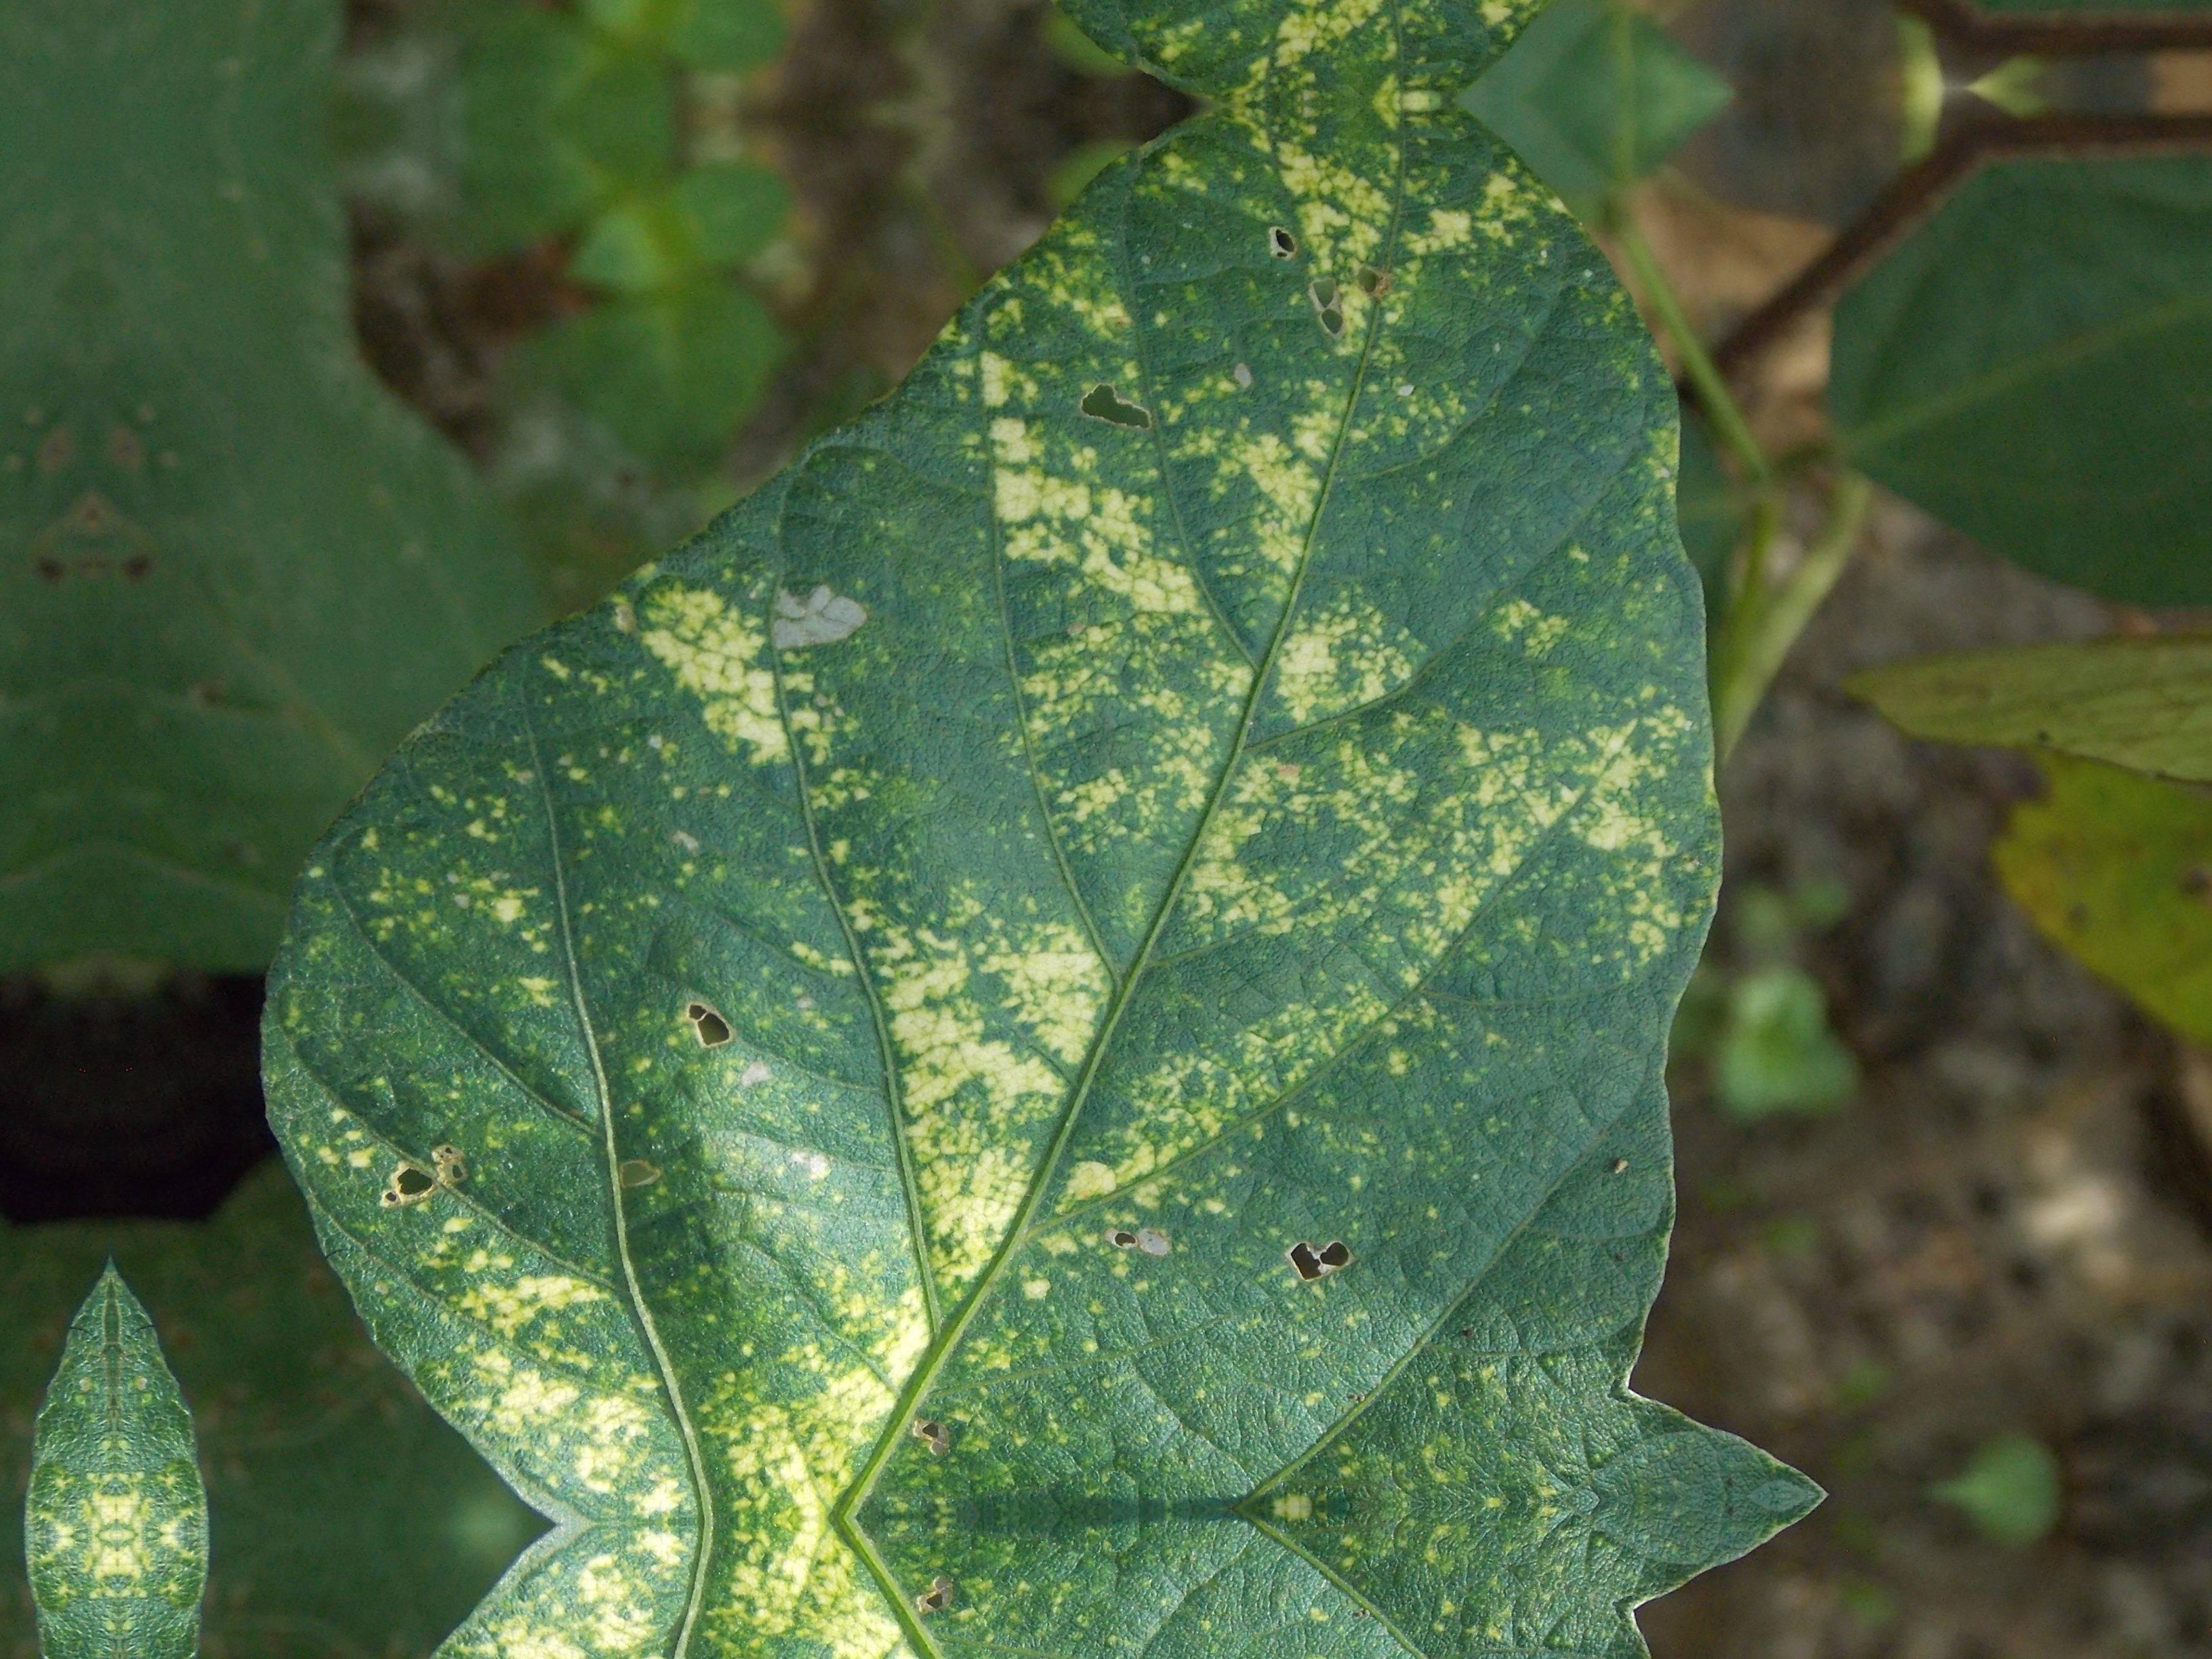
Label: Disease